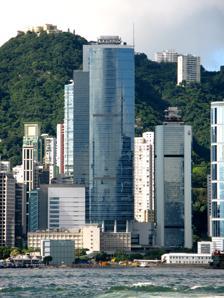
Building: Hong Kong Police Headquarters
Country: China
Year built: 2004
Office in Wan Chai, Hong Kong Hong Kong Police Headquarters Hong Kong Police Headquarters Compound/Arsenal street General information Status Operating Type Office Location 1 Arsenal Street, Wan Chai , Hong Kong Construction started 2002 ; 23 years ago ( 2002 ) Completed 2004 ; 21 years ago ( 2004 ) Opening 12 March 2005 ; 19 years ago ( 2005-03-12 ) Owner The Facade Group Height Roof 206 m (676 ft) Technical details Floor count 47 Floor area 135,500 m 2 (1,459,000 sq ft) Design and construction Architect(s) Hong Kong Architectural Services Department Structural engineer China State Construction and Engineering Corporation Main contractor Hip Hing Construction Co. Ltd. References 22°16′43″N 114°10′05″E / 22.27872°N 114.16818°E / 22.27872; 114.16818 The Hong Kong Police Headquarters ( Chinese : 香港警察總部 ) or HKPHQ are located at 1 Arsenal Street, Wan Chai , on Hong Kong Island . It is the headquarters of the Hong Kong Police Force . The headquarters complex comprises several buildings, including Arsenal House (including main building, East and West Wing) and Caine House. As at December 2010, 5,202 police officers and 2,032 civilian officers are deployed in this headquarters. Hong Kong Police Headquarters Traditional Chinese 香港警察總部 Simplified Chinese 香港警察总部 Transcriptions Standard Mandarin Hanyu Pinyin Xiānggǎng Jǐngchá Zǒngbù Yue: Cantonese Jyutping hoeng1 gong2 ging2 caat3 zung2 bou6 History 1: Caine House (Established in 1952) 2: Arsenal House (East Wing) (Established in 1990, formerly Arsenal House) 3: Arsenal House (West Wing) (Established in 1997) 4. Arsenal House (Established in 2005) Caine House In 1864, first Hong Kong police headquarters was built at the junction with Hollywood Road and Wyndham Street . After early World War II , the headquarters moved to Oriental Emporium at Connaught Road West . In the 1950s, the colonial government gave the new reclaimed land to the police force to construct a new headquarters, replacing the Central Police Station . After several extensions, the Caine House was completed in 1952. It was named after William Caine , the founder of Hong Kong Police Force. May House is named after the first Police Magistrate, Charlie May . Arsenal House In September 1987, the Police Married Quarters was demolished and the project "Redevelopment of Police Headquarters, Arsenal Street, Wanchai" was launched in December 1993. The Redevelopment was divided into two phases: Arsenal House opened in 1990; Arsenal House (West Wing) opened in 1997. On 23 April 1997, ten years after the redevelopment, due to ageing facilities within May House, the Royal Hong Kong Police Force submitted the advice of police headquarters alteration, at a cost of 230 million Hong Kong dollars, to the Provisional Legislative Council Public Works Subcommittee. The members thought it is not economic benefit and they requested a long-term redevelopment plan for the police headquarters. After several discussions, the police force and the Legislative Council agreed to demolish May House and the car park site, while the two Arsenal Houses building remained. This plan was estimated to save rent of 34 million Hong Kong dollars every year for the police force. After the redevelopment, the Caine House and Wan Chai Police Station had been replanned. The new complex (main building) project launched in 2002 and completed in 2004. It cost two billion dollars. On 12 March 2005, the opening ceremony was held by the Hong Kong Chief Executive Donald Tsang , Security Bureau Ambrose Lee Siu-kwong and Commissioner of Police Lee Ming-kwai . This new complex is named as "Arsenal House". The former building with the same name are converted from Arsenal House to Arsenal House (East Wing). Design Arsenal House became a skyscraper located in the Wan Chai district of Hong Kong . The tower rises 47 floors and 206 metres (676 ft) in height. It was designed by the Architectural Services Department , and was developed by The Facade Group . Arsenal House, which stands as the 43rd-tallest building in Hong Kong and is tied in rank with the Three Garden Road, Central , is composed entirely of commercial office units. It has a total floor area of 135,500 square metres (1,459,000 sq ft) Facilities include 200-seat multi-use hall, 300-seat lecture theatre and an indoor shooting range. Police Licences Office, Crime Prevention Bureau Exhibition, Media Conference Room and Police Recruitment Division Conversation Room locate at lower block of the Arsenal House. Lower block is also the office of Wan Chai Division Police Station. The East and West Wing are used as office by the other police units. The Caine House are re-planned for Hong Kong Island Regional Headquarters and Hong Kong Island Emergency Unit Headquarters. Gallery Arsenal House (Main Building) Arsenal House (Main Building) with upper and lower block and Caine House Arsenal House (West Wing) Caine House See also Wikimedia Commons has media related to Hong Kong Police Force Headquarters . List of tallest buildings in Hong Kong Charles May (police officer) References